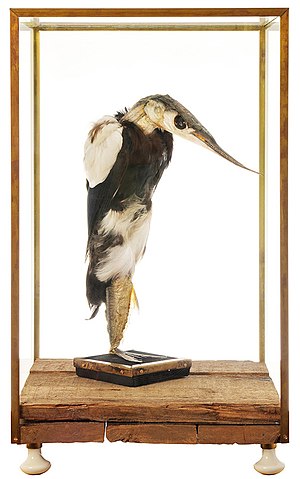
Tune Andersen
"""No Pussy Blues"" (2013)"
Tune Andersen, født i 1958, er en københavnsk fotograf og billedkunstner.